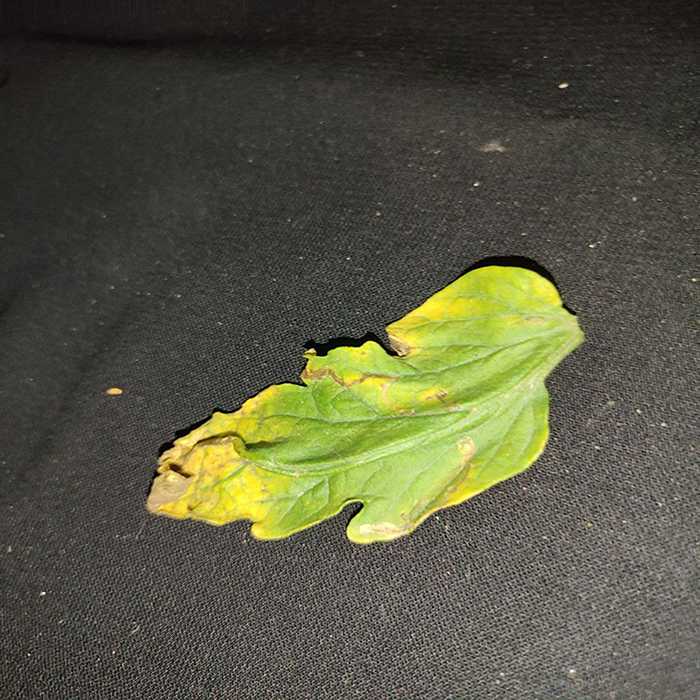
Plant: Tomato
Label: Tomato Bacterial spot